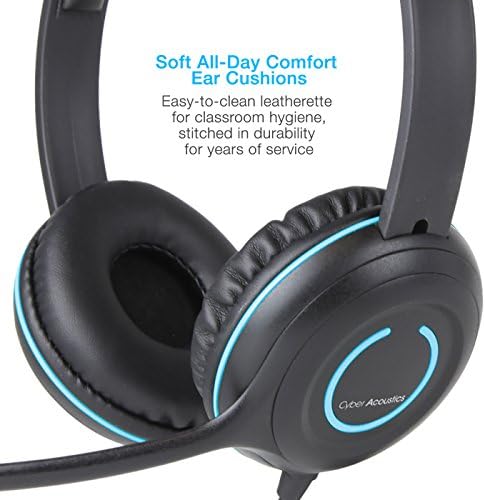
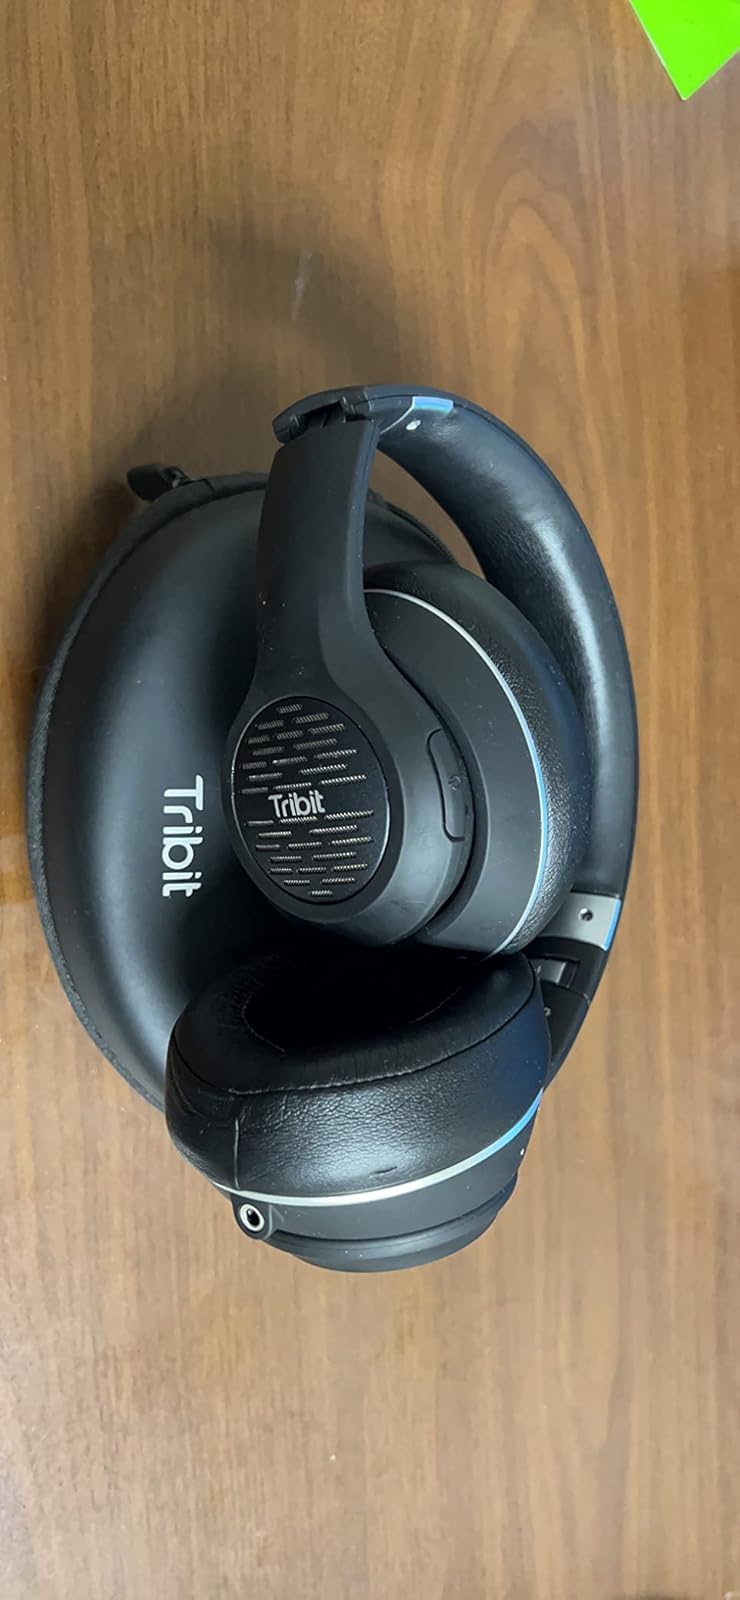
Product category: headphones
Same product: no